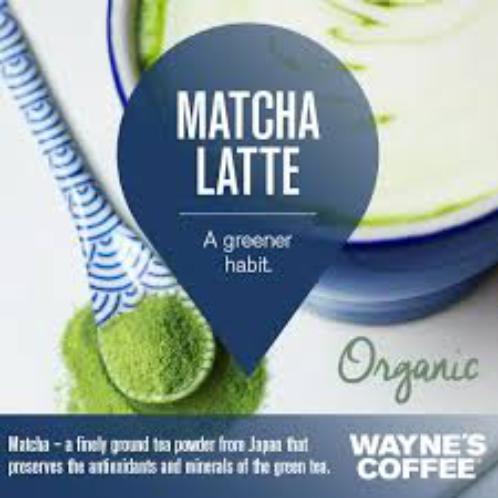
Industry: Food